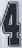
Number: 4